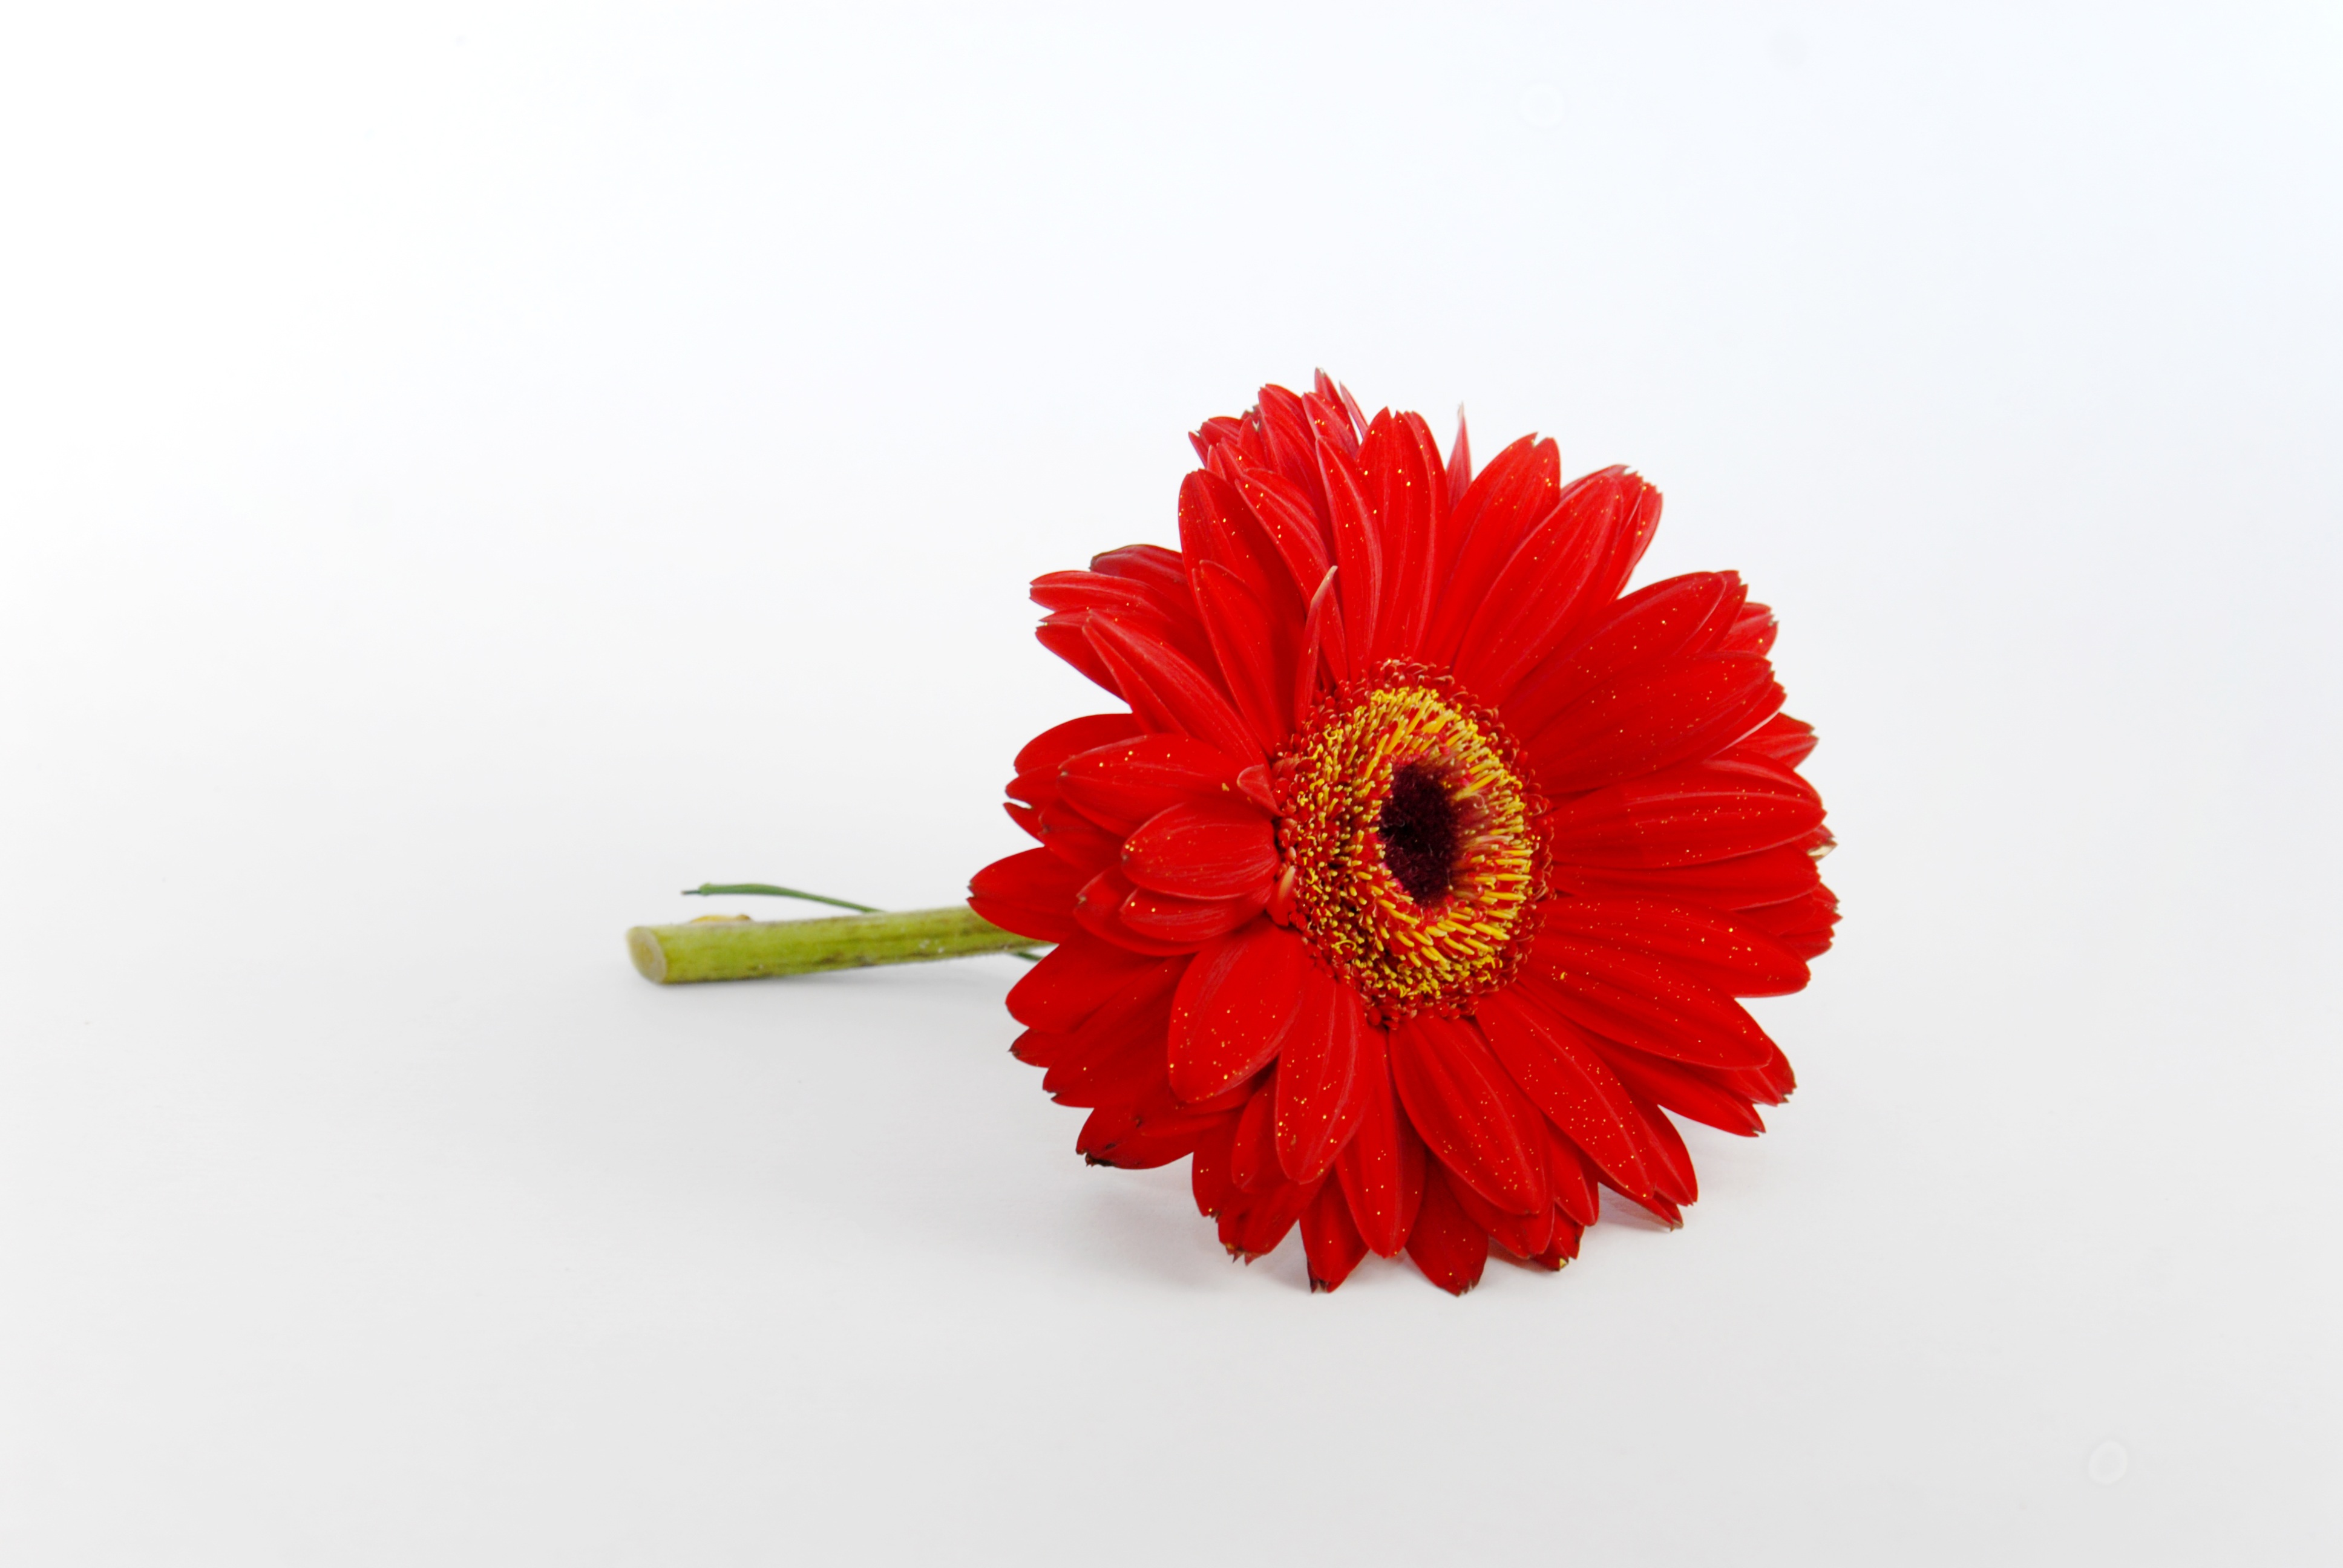
plant, flower, petal, floral, red, gerbera, floristry, flowering plant, daisy family, flower bouquet, cut flowers, land plant